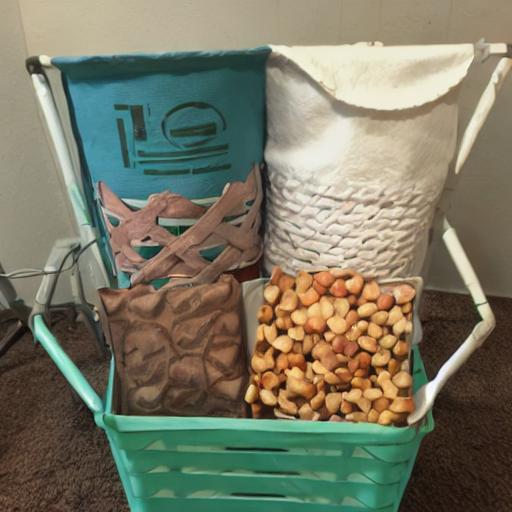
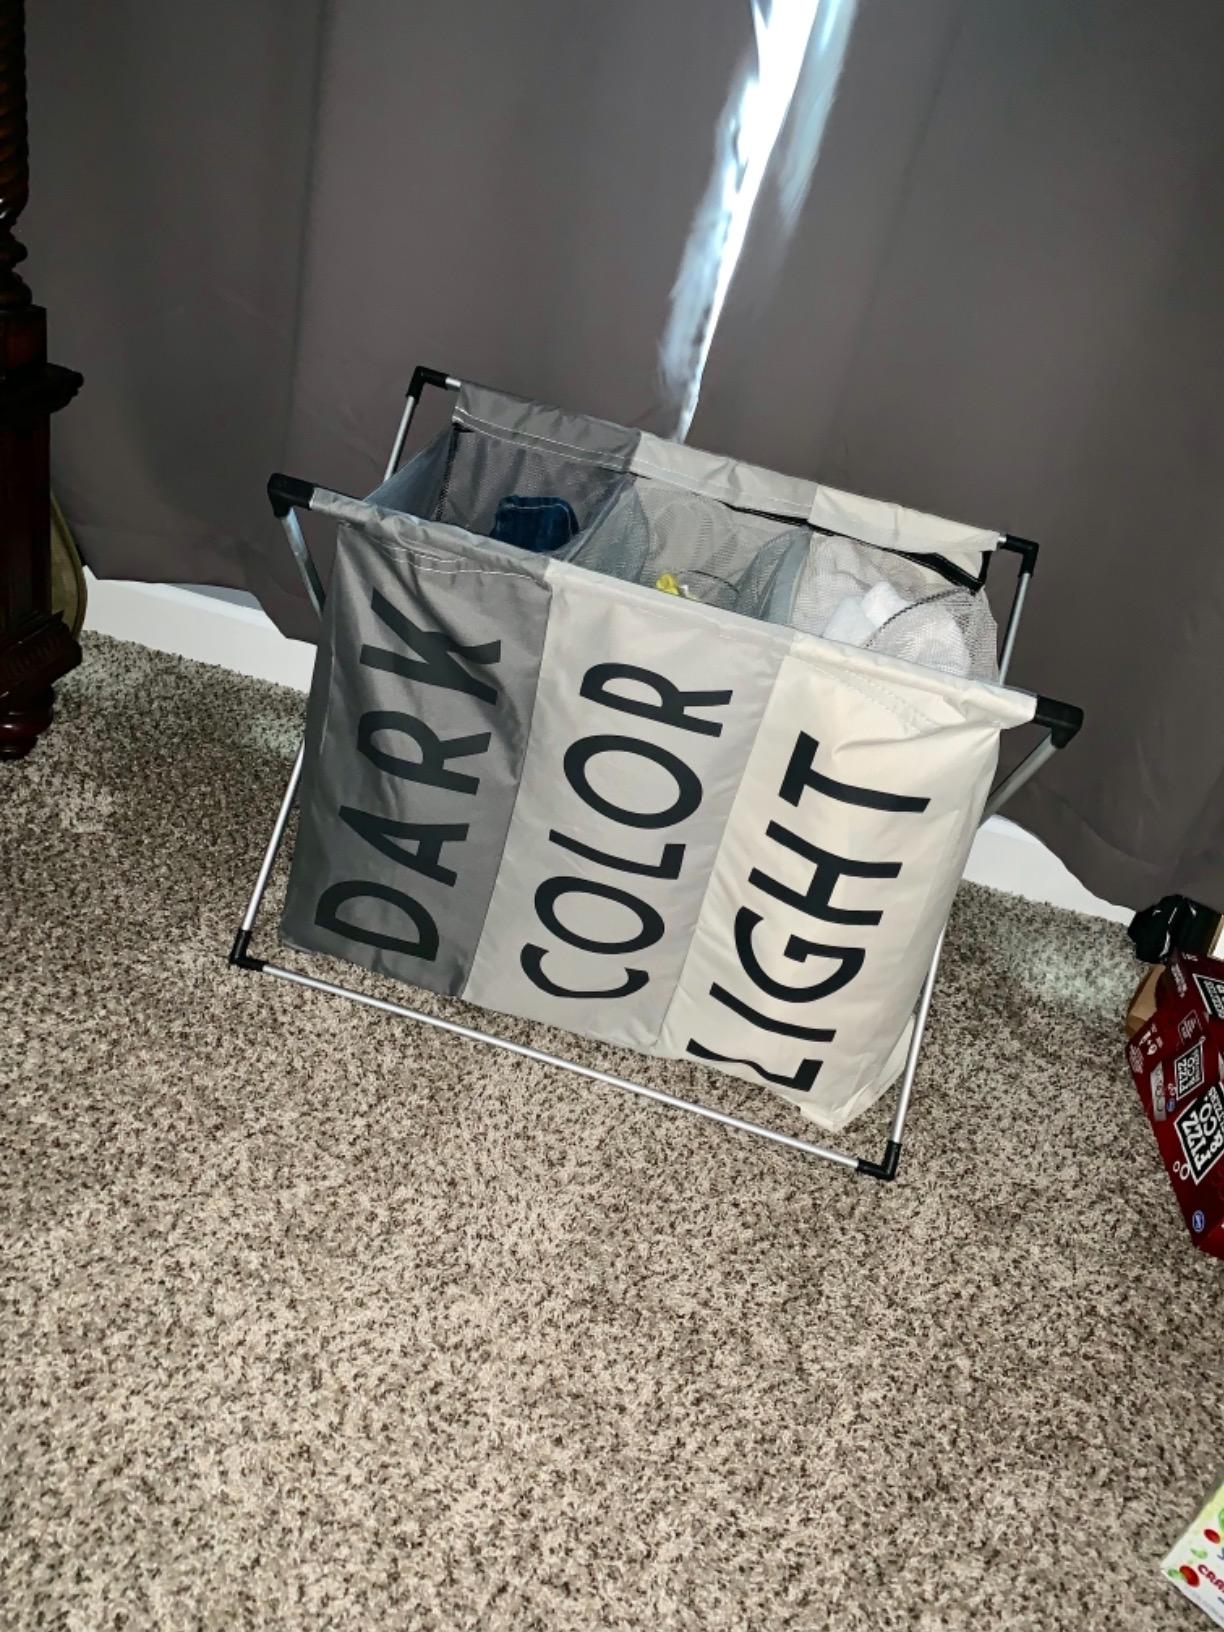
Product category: items_hamper
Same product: no